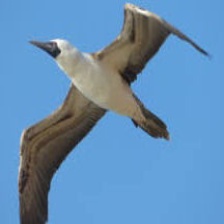
Species: ABBOTTS BOOBY
Scientific name: PAPASULA ABBOTTI